Tsukioka Station (Toyama)

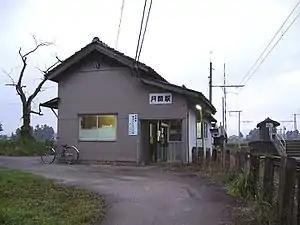
Tsukioka Station in September 2008

is a railway station on the Toyama Chihō Railway Kamidaki Line in the city of Toyama, Toyama Prefecture, Japan, operated by the private railway operator Toyama Chihō Railway.